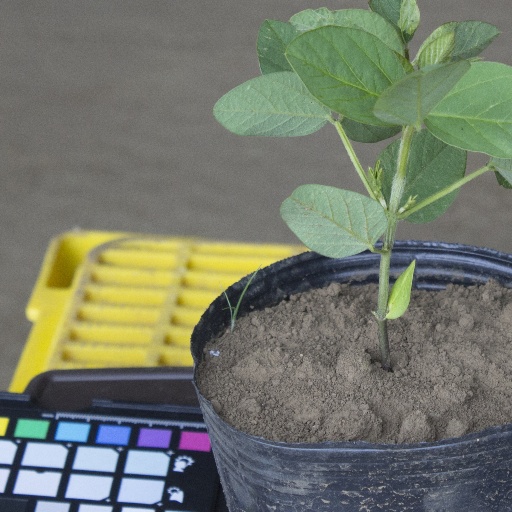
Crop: soybean